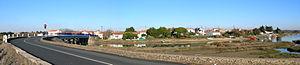
L'Auzance est un fleuve côtier français de la Vendée, dans la région Pays de la Loire.
Brem-sur-Mer est une commune du Centre-Ouest de la France, située à proximité de la « Côte de Lumière », dans le département de la Vendée en région Pays de la Loire.
Le canal de la Gachère ou canal de la Bauduère est un petit canal de 10 km environ qui relie le port des Sables-d'Olonne à la Vertonne, petite rivière autrefois navigable qui se jette dans l'Océan Atlantique un peu au nord des Sables, au lieu-dit la Gachère.